Dandalo bridge

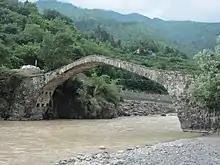

The Dandalo bridge is an arched medieval stone bridge over the Acharistsqali River, near the town of Dandalo in the nation of Georgia. It is a monument of national importance in Georgia.